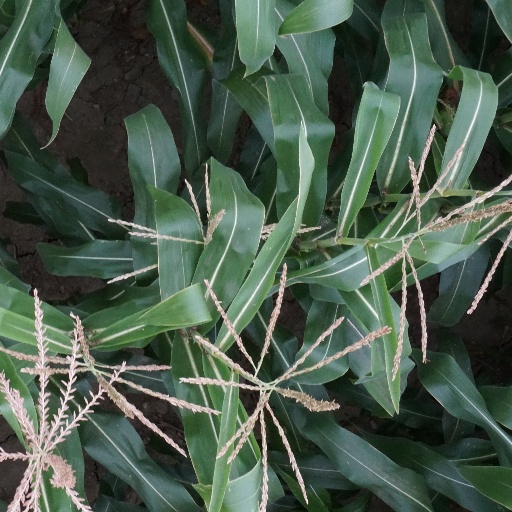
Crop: maize; corn